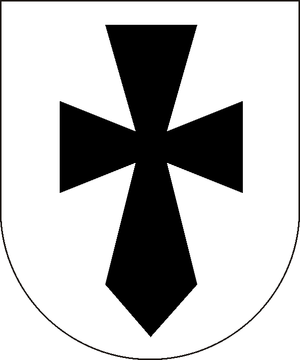
Cette liste détaille les évêques du diocèse catholique de Verden, qui était suffragant de archidiocèse de Mayence, qui règnent simultanément comme souverains de rang princier dans la Principauté ecclésiastique de Verden à partir de 1180 jusqu'à la sécularisation de 1648. C'était un État de l'immédiateté impériale du Saint empire romain germanique. Verden an der Aller fut le siège du chapitre de chanoines de la cathédrale, de la cathédrale et la résidence de l'évêque jusqu'en 1195, Rotenburg devint ensuite la résidence du Prince-évêque.
Le Cercle du Bas-Rhin-Westphalie fut un cercle impérial du Saint-Empire romain germanique. Il fut fondé en 1500.